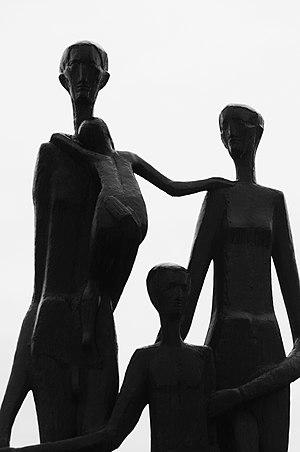
Le Monument sur le quai est une sculpture mémorielle située à Novi Sad, la capitale de la province de Voïvodine, en Serbie. Elle est inscrite sur la liste des sites mémoriels de grande importance de la République de Serbie.